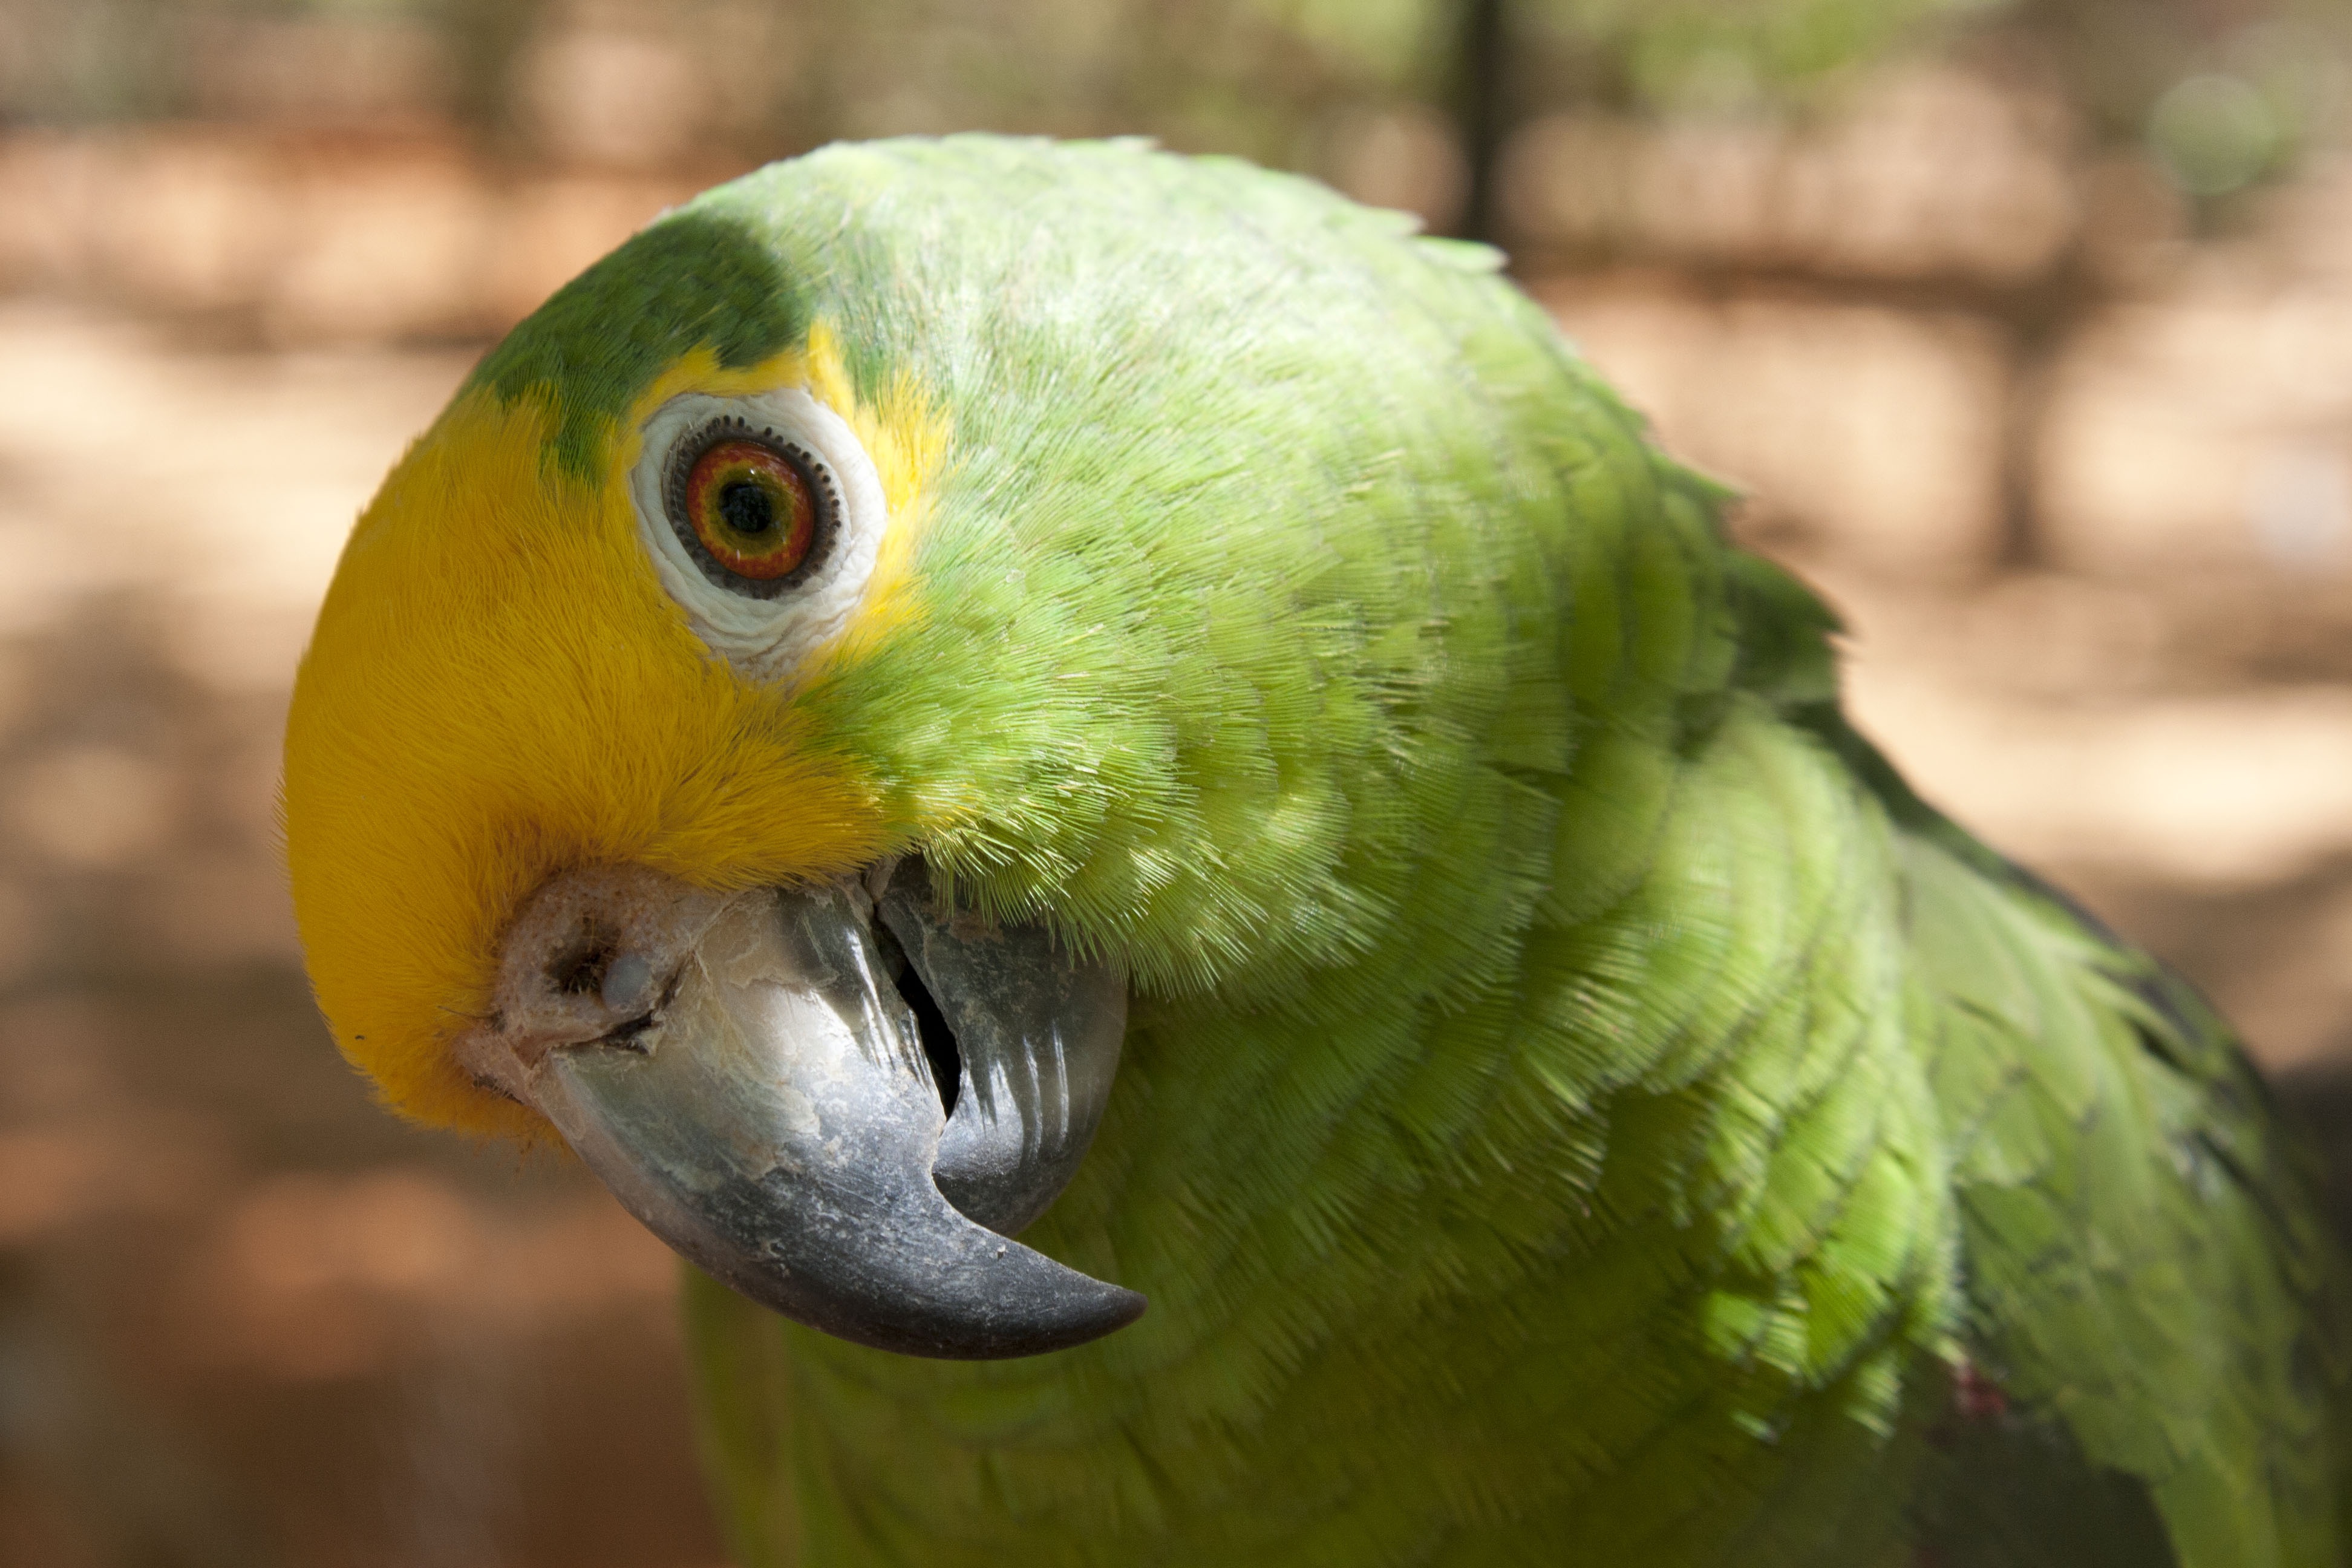
bird, peak, wildlife, green, beak, color, fauna, lorikeet, macaw, close up, captivity, animals, vertebrate, parrot, ave, parakeet, red front, common pet parakeet, parrot cariamarillo, yellow cheeked, amazona autumnalis